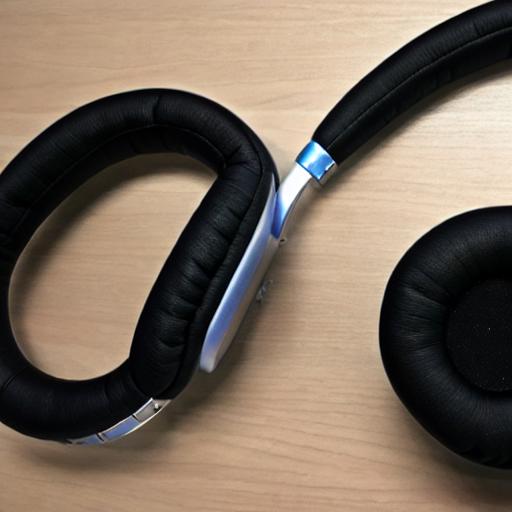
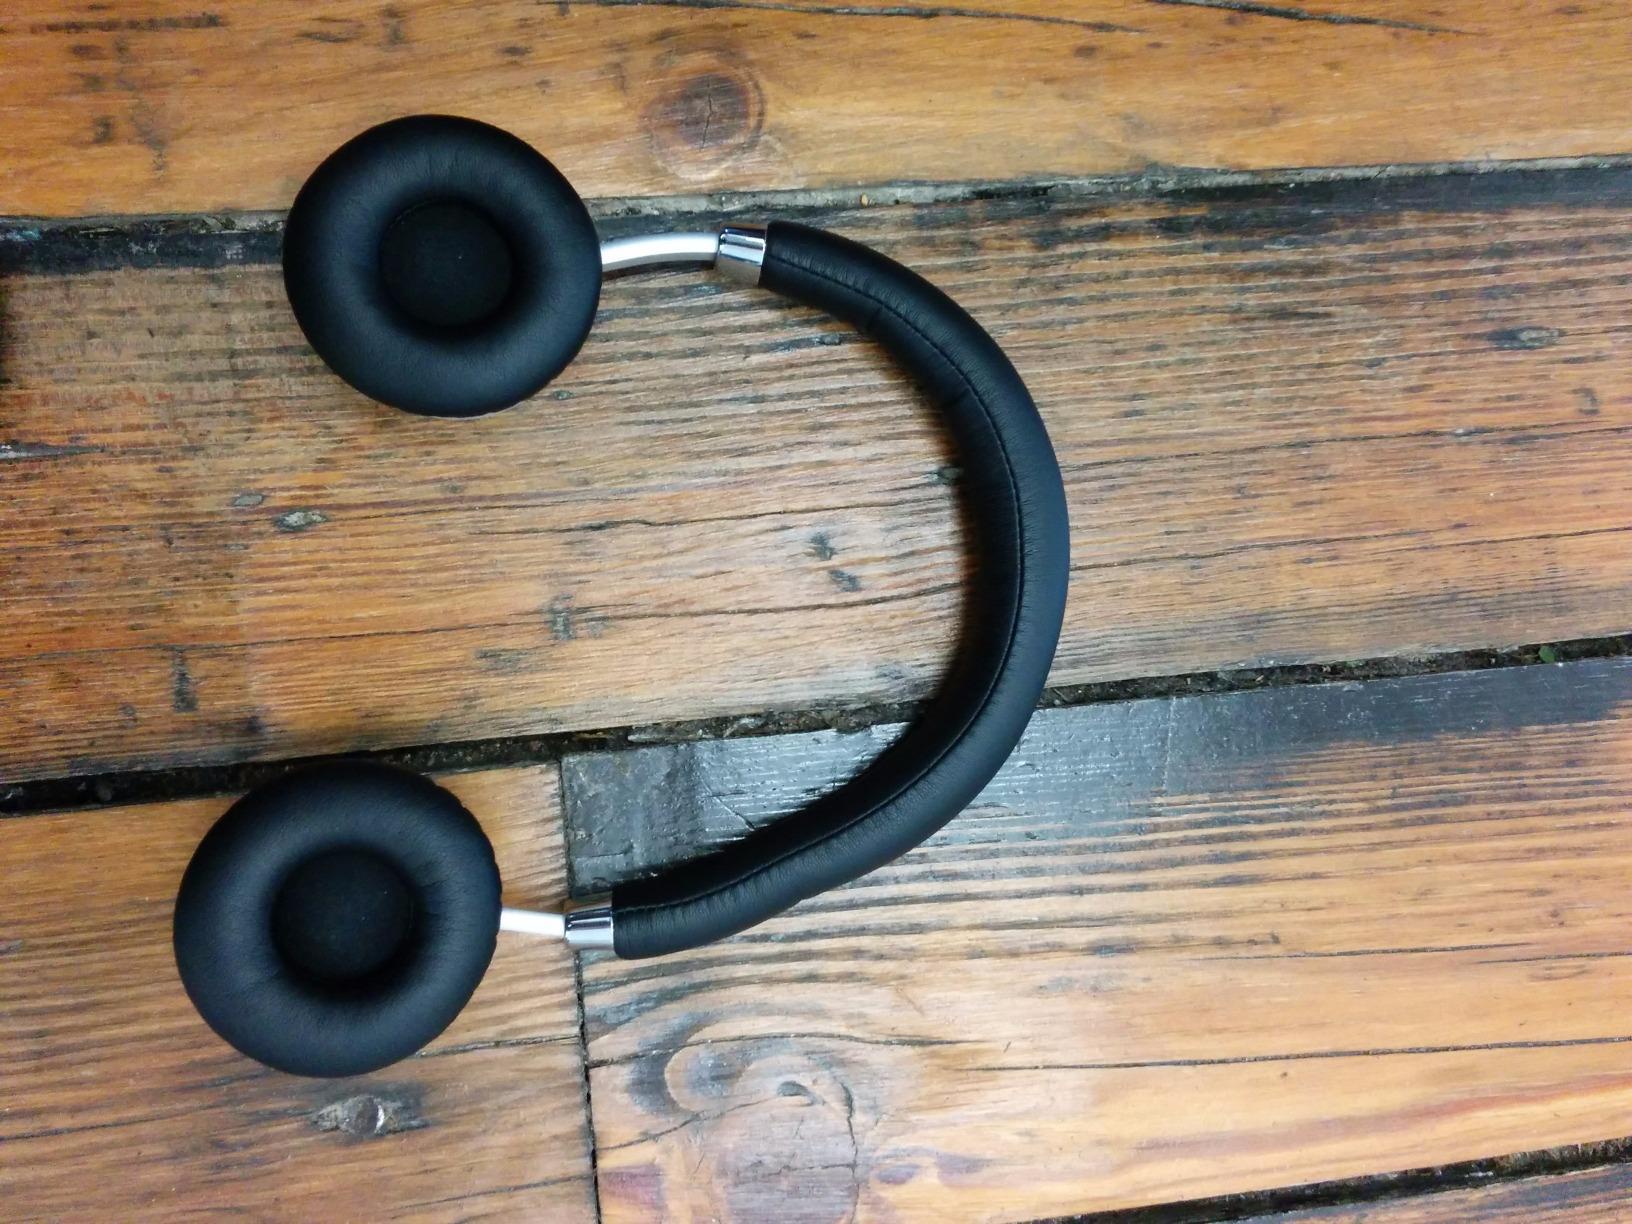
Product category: headphones
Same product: no